Narcís Oller

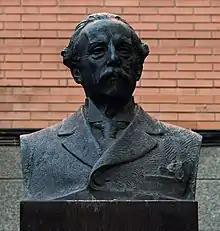
Bust of Narcís Oller, by Eusebi Arnau

Oller enjoyed great respect and esteem among contemporary Spanish authors such as Galdós, Pereda, and Valera, with whom he maintained frequent relations. They often urged him to write in Spanish, citing reasons of fame and fortune. Oller, however, fully aware of what writing in Catalan entailed, never agreed.